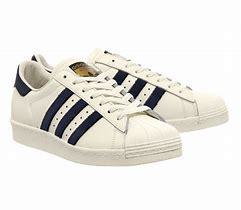
Brand: Adidas
Model: Superstar 80S